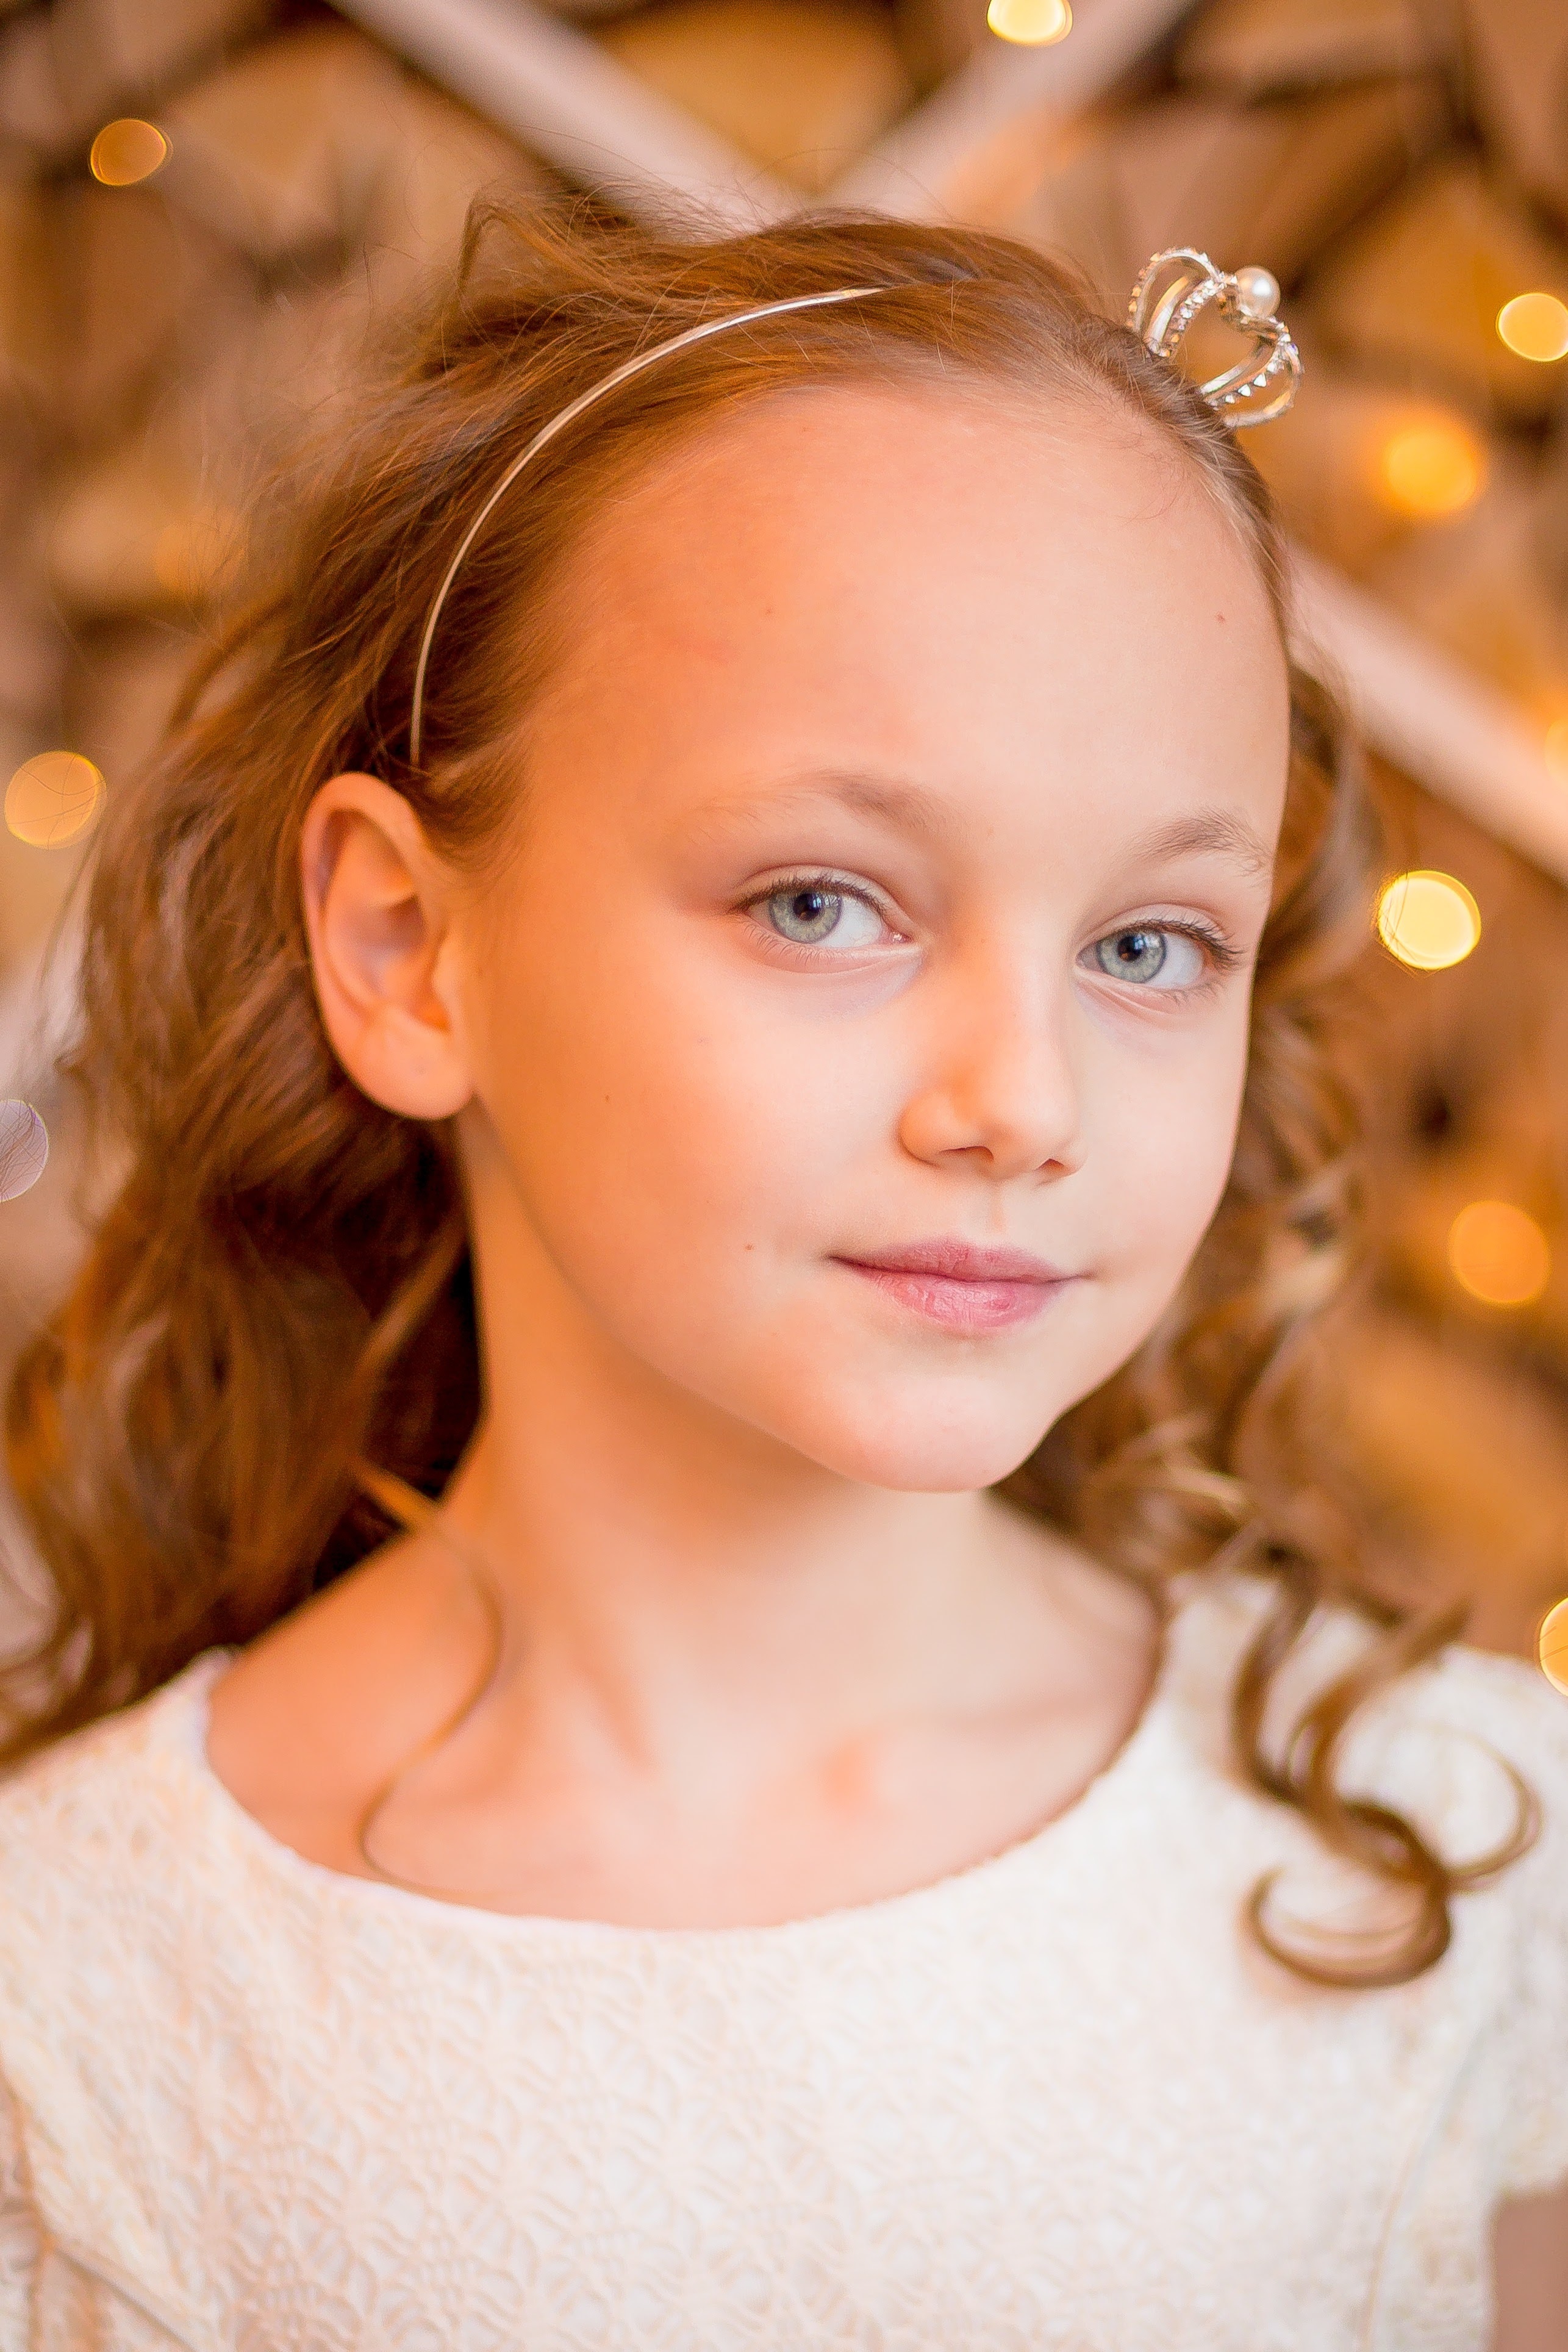
nature, outdoor, person, people, girl, woman, hair, white, photography, sweet, flower, kid, cute, female, portrait, model, young, spring, color, small, park, child, human, fashion, closeup, lifestyle, healthy, bride, childhood, hairstyle, smiling, smile, playful, caucasian, cheerful, face, fun, one, background, dress, happy, happiness, lovely, eye, little, skin, beauty, joy, expression, up, beautiful, blond, pretty, adorable, daughter, preschool, photo shoot, portrait photography